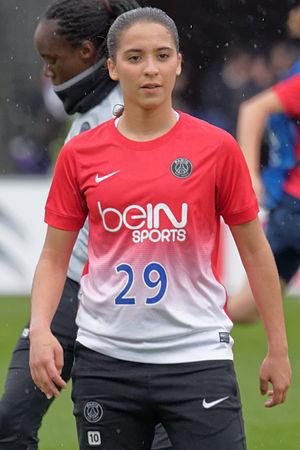
Anissa Lahmari, née le 17 février 1997 à Saint-Cloud dans les Hauts-de-Seine, est une footballeuse française évoluant actuellement à l'ASJ Soyaux Charente.